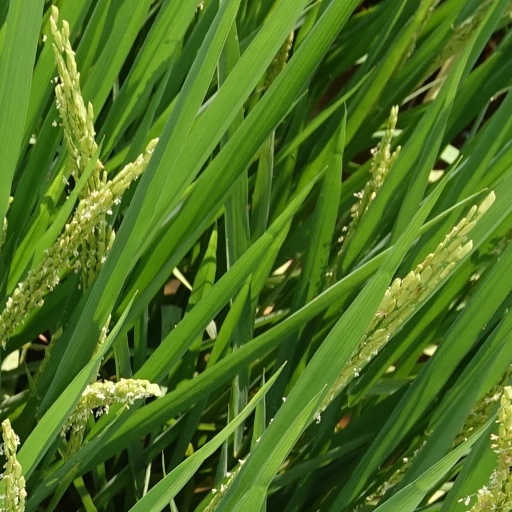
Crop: rice